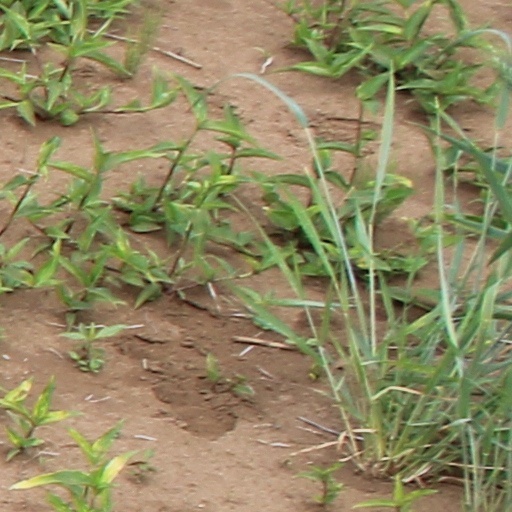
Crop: wheat